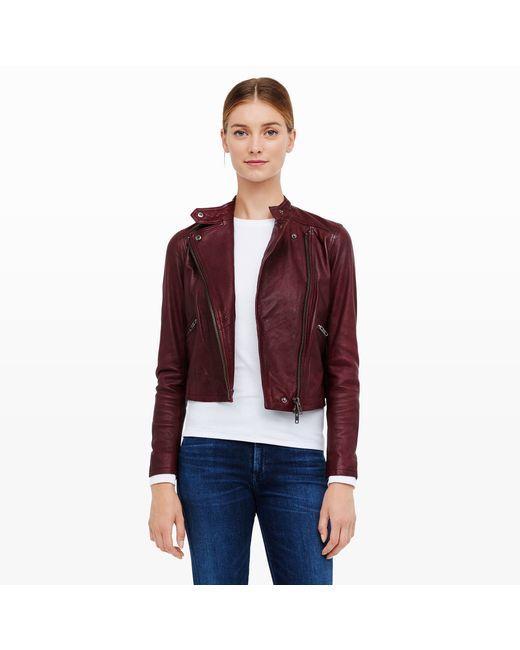
Burgunderrote langärmlige kurze Jacke mit Pin-Down-Kragen